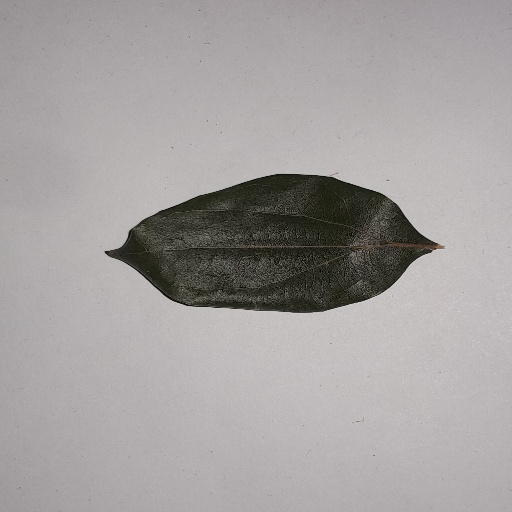
Species: Camphor
Leaf condition: Bacterial Spot